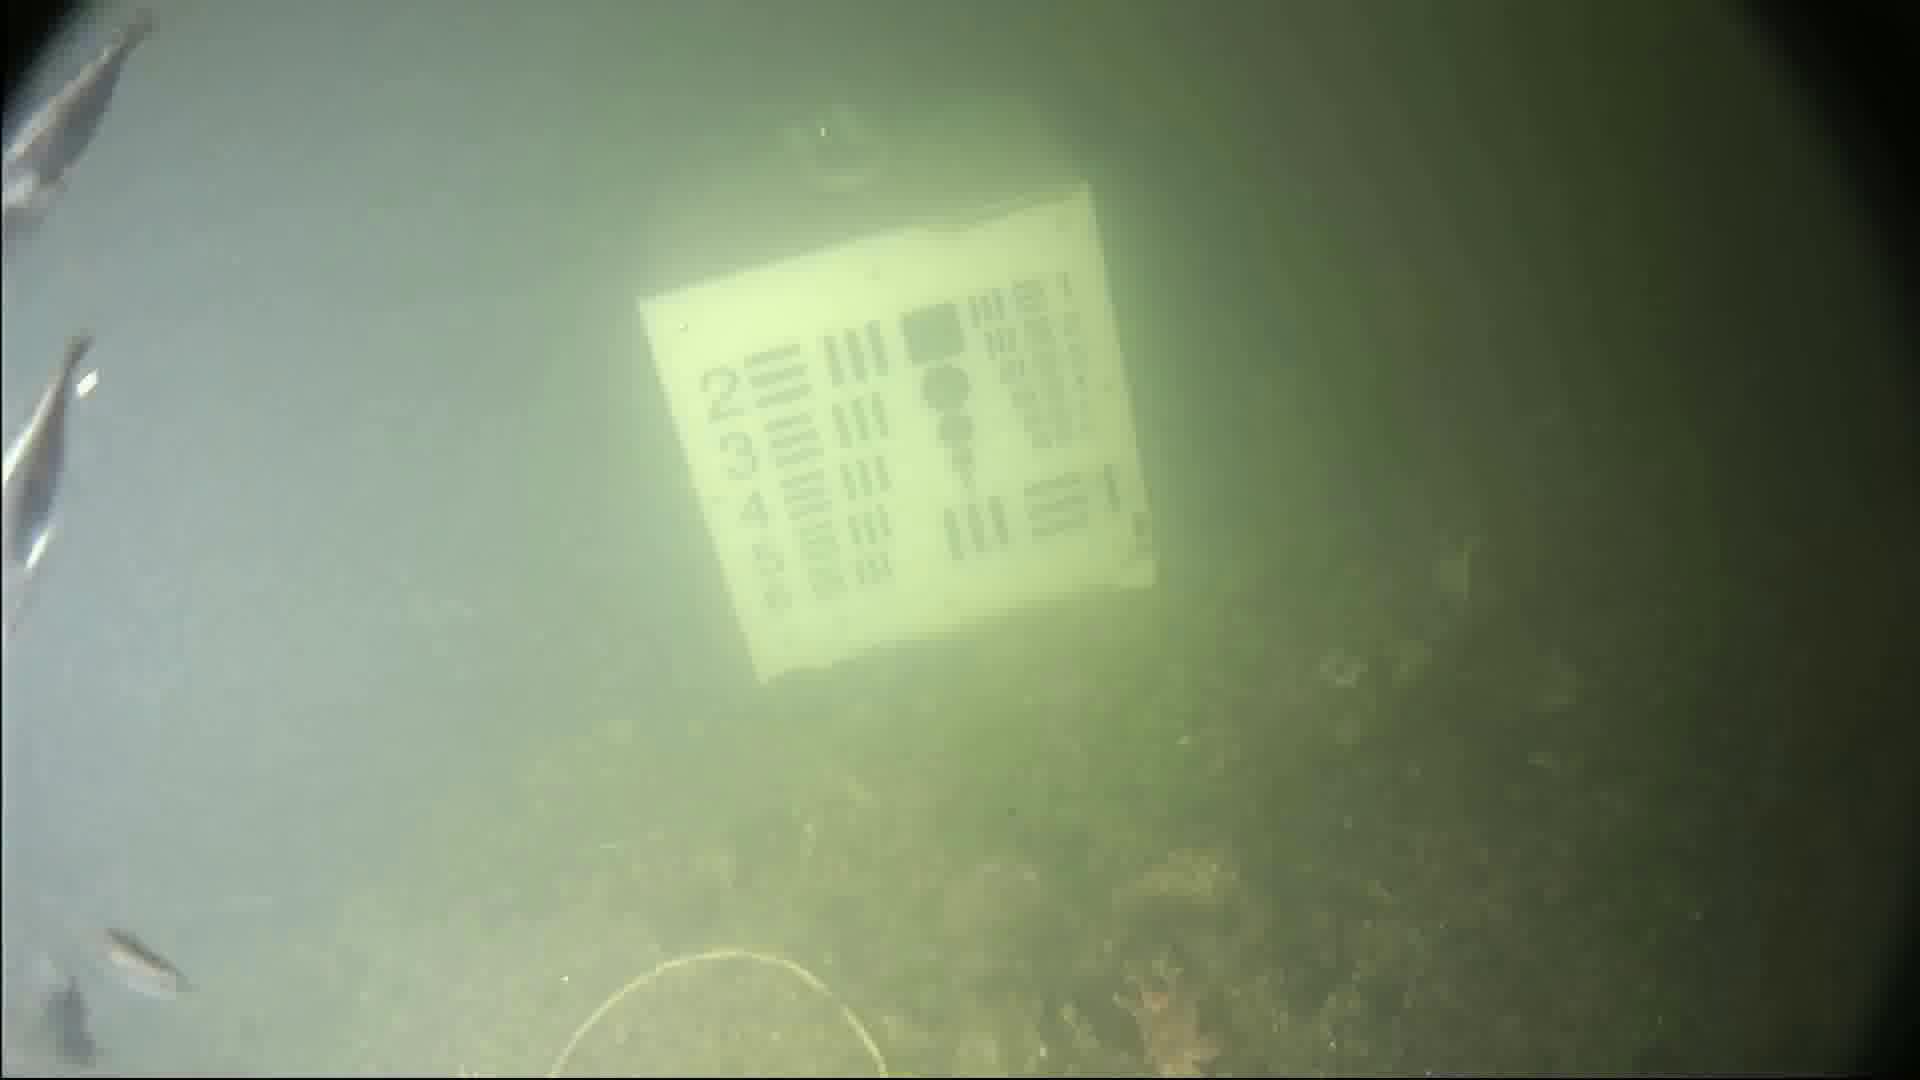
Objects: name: small_fish
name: starfish